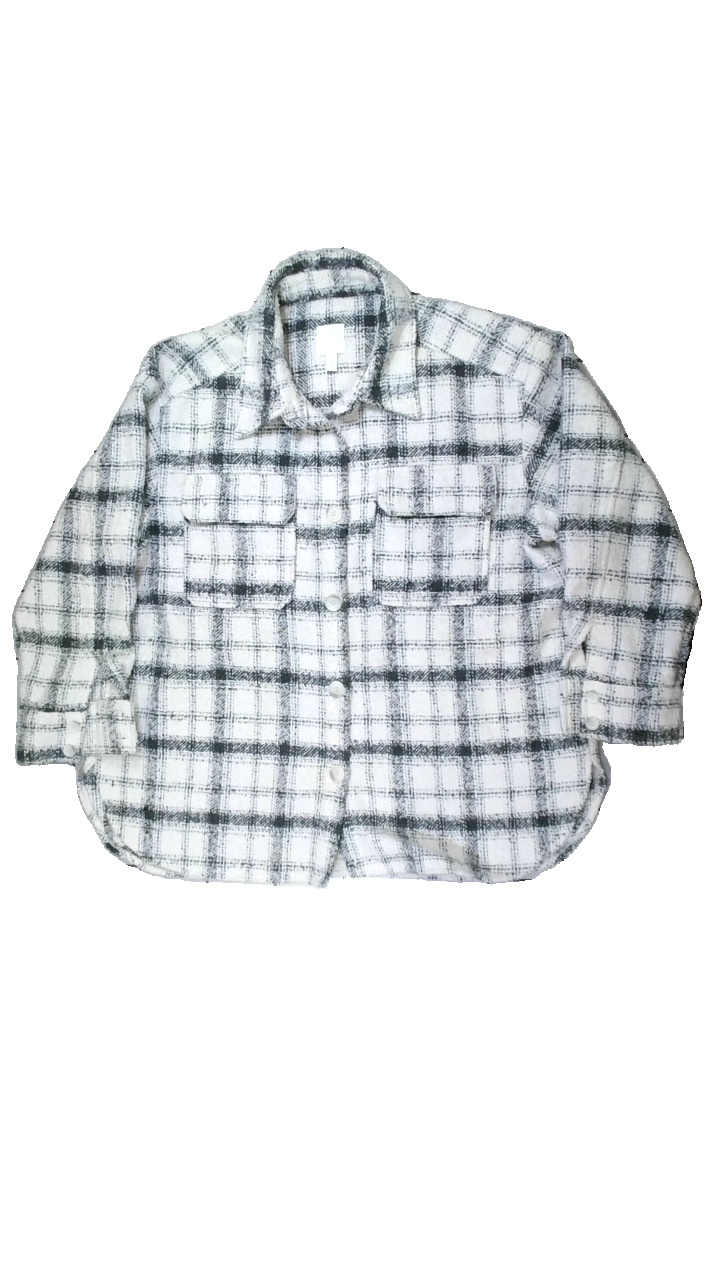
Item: Jacket (Ladies)
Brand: H&m
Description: White and black plaid shirtjacket from H&M, size XL. Okay condition.
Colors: White, Black
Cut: Regular
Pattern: Other
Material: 100% poly
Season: Autumn
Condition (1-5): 3
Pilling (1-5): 5
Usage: Reuse
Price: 100-150